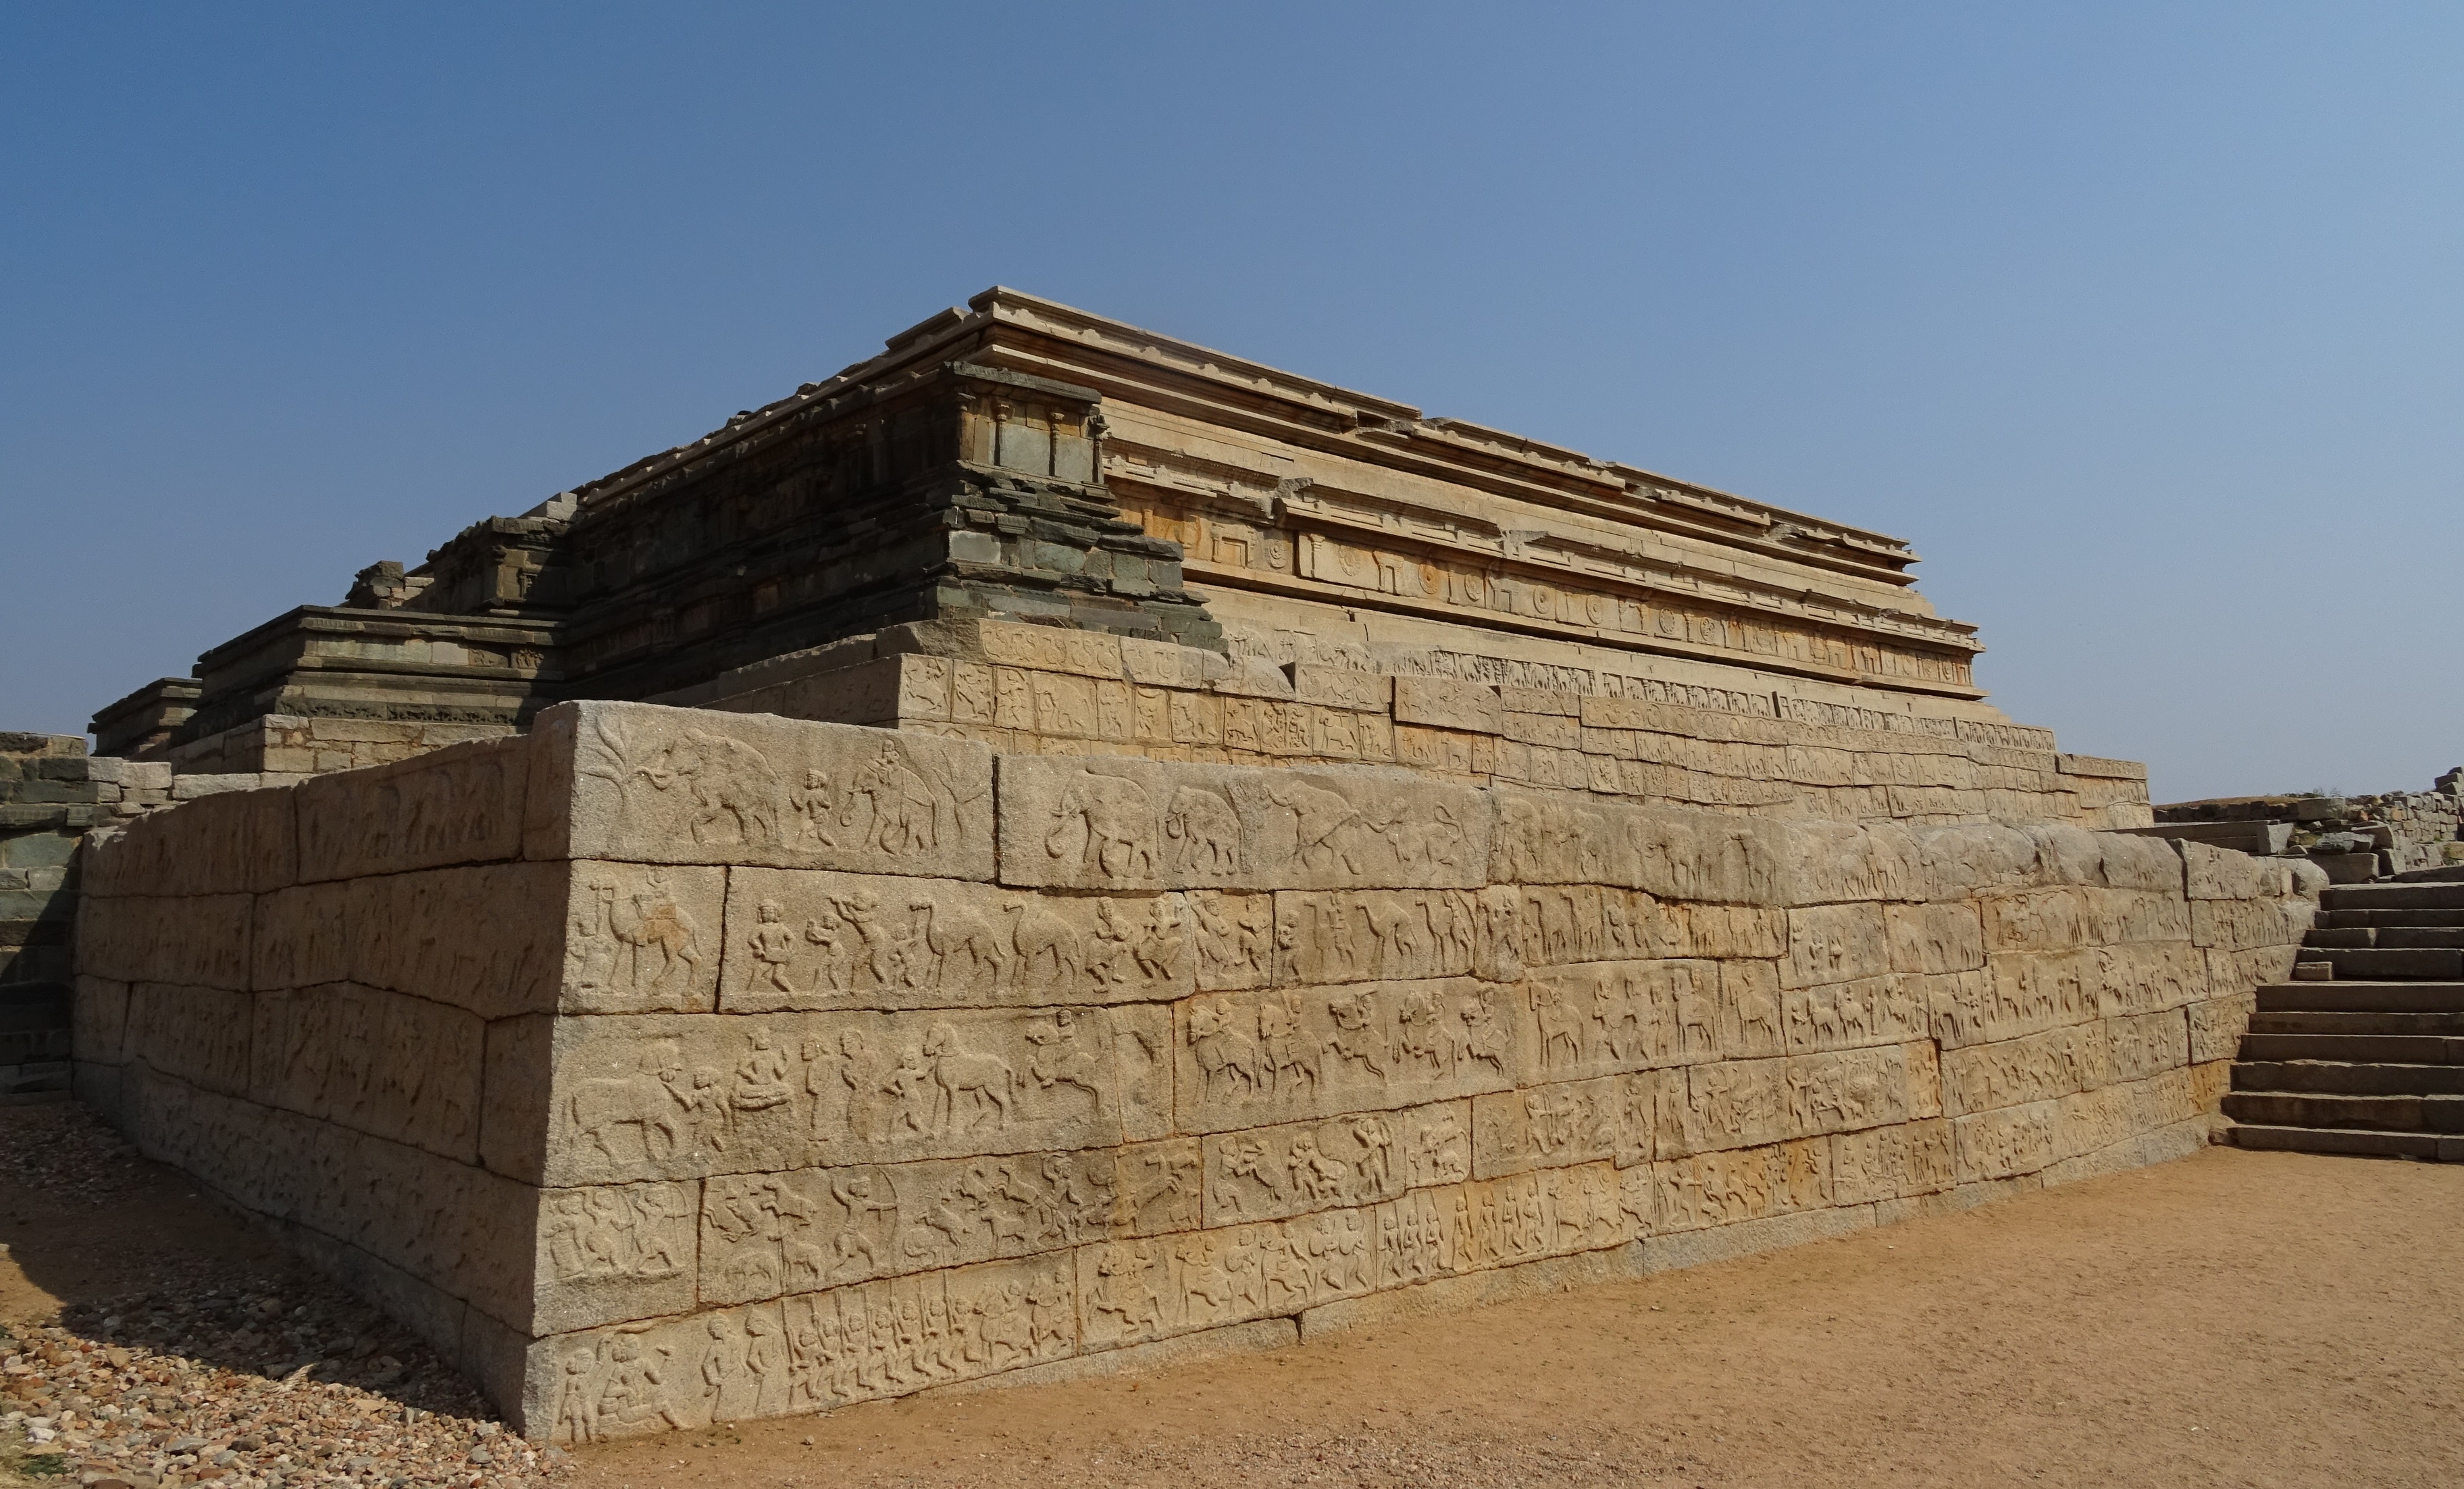
rock, architecture, wood, building, wall, stone, monument, platform, ancient, fortification, archaeology, temple, ruins, history, heritage, unesco, india, granite, indian, raised, karnataka, hinduism, archaeological site, hampi, ancient history, egyptian temple, mahanavami dibba, dasara dibba, sabha mantap